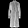
Label: Dress